Miss Teen USA 2020

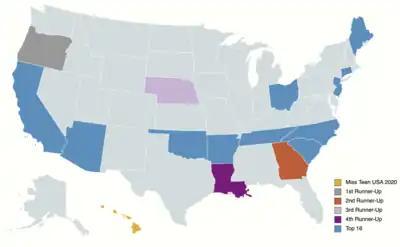
Miss Teen USA 2020 results.

Prior to the final competition, the delegates competed the preliminary competition, which the judges and a presentation show where they competed in swim wear and evening gown. It was held on November 6 at Graceland Exhibition Center and the Soundstage in Memphis and hosted by Kryst and Garris.